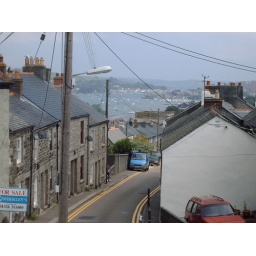
view from my old house in helston road (2nd year uni)